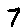
Label: 7